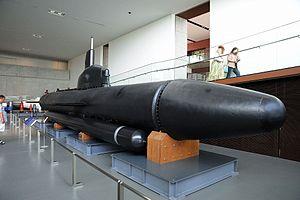
Le Kairyū est un sous-marin de poche de la Marine impériale japonaise conçu en 1943-1944 et entré en production au début de 1945. Ce sous-marin était destiné à affronter les forces navales d'invasion américaines dans leur approche de Tokyo lors de l'opération Downfall.